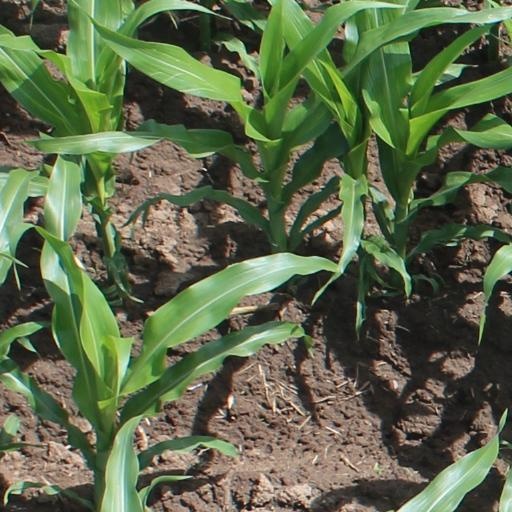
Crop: maize; corn